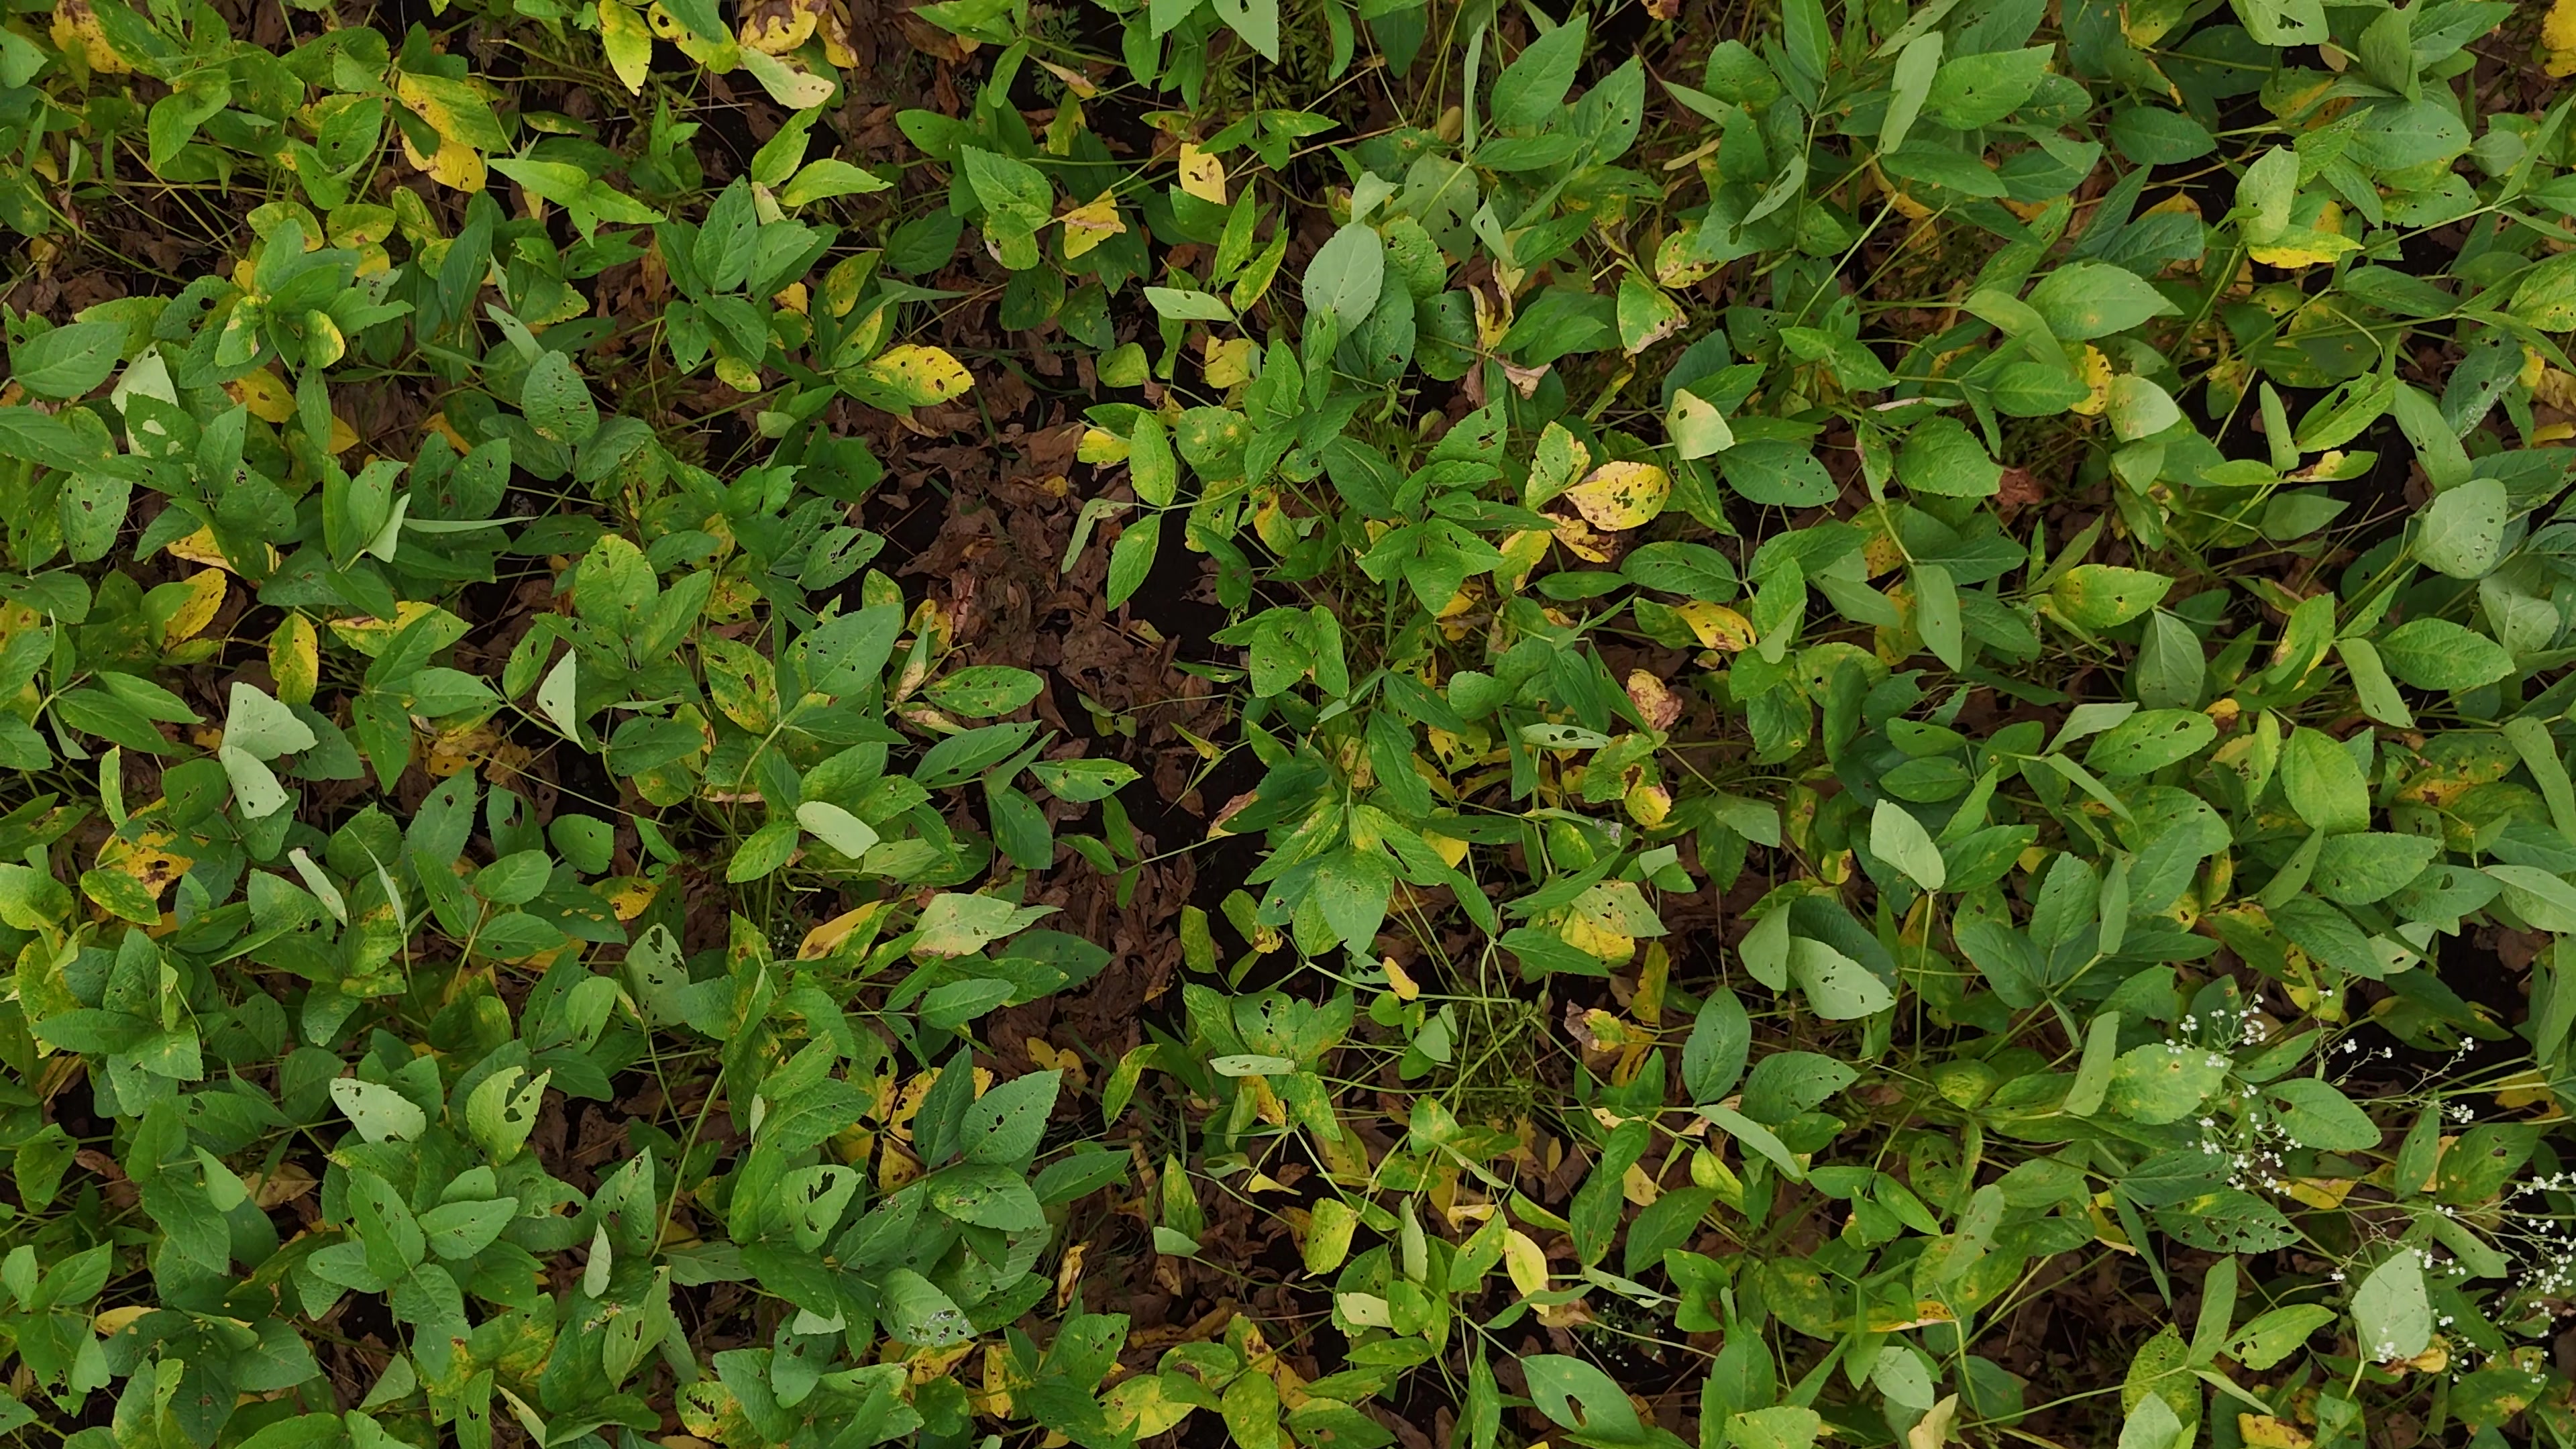
Label: Rust